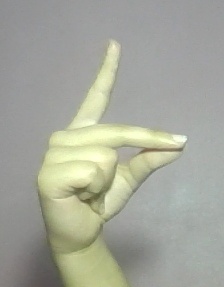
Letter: ta